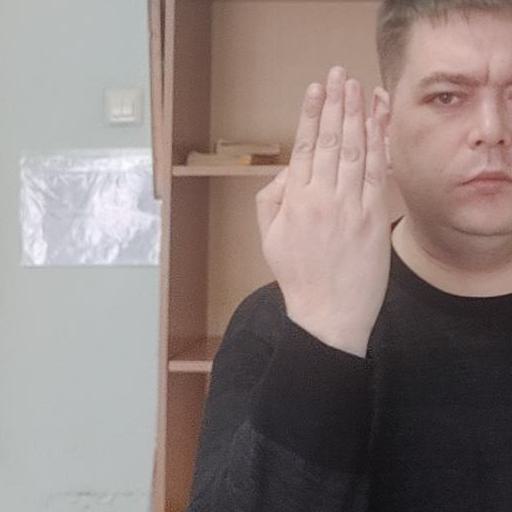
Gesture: stop_inverted